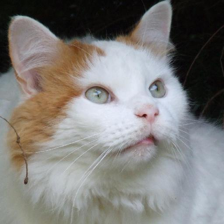
Label: animals